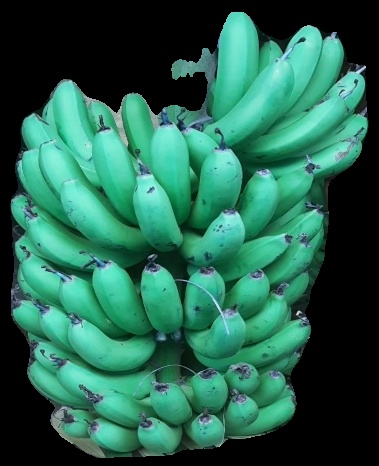
Variety: pachbale
Grade: grade1